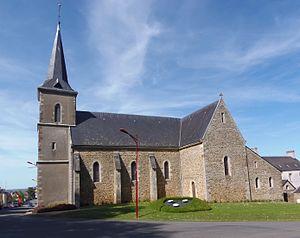
Moulins-le-Carbonel (Pays de la Loire, France). L'église Saint-Symphorien.
Moulins-le-Carbonnel est une commune française, située dans le département de la Sarthe en région Pays de la Loire, peuplée de 697 habitants.
La liste des églises de la Sarthe recense de la manière la plus complète possible les églises, cathédrale et basilique situées dans le département français de la Sarthe.